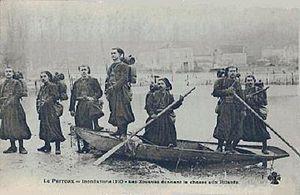
Le Perreux-sur-Marne est une commune française située dans le département du Val-de-Marne en région Île-de-France. Portant le surnom de « Perle de l’Est parisien », la commune de première couronne parisienne s'étend le long des bords de la Marne. Ses habitants sont appelés les Perreuxiens.